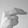
ASL letter: H